Kâtip Çelebi

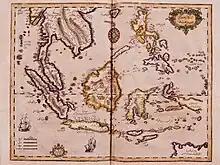
1728 map of the Indian Ocean and the Chinese Sea by Ibrahim Müteferrika, one of a series that illustrated Katip Çelebi's "Universal Geography", the first printed atlas in the Islamic world.

Kâtip Çelebi or Ḥājjī Khalīfa (1017 AH/1609 AD – 1068 AH/1657 AD) was a Turkish polymath and author of the 17th-century Ottoman Empire. He compiled a vast universal bibliographic encyclopaedia of books and sciences, the "Kaşf az-Zunūn", and wrote many treatises and essays. “A deliberate and impartial historian… of extensive learning”, Franz Babinger hailed him "the greatest encyclopaedist among the Ottomans."